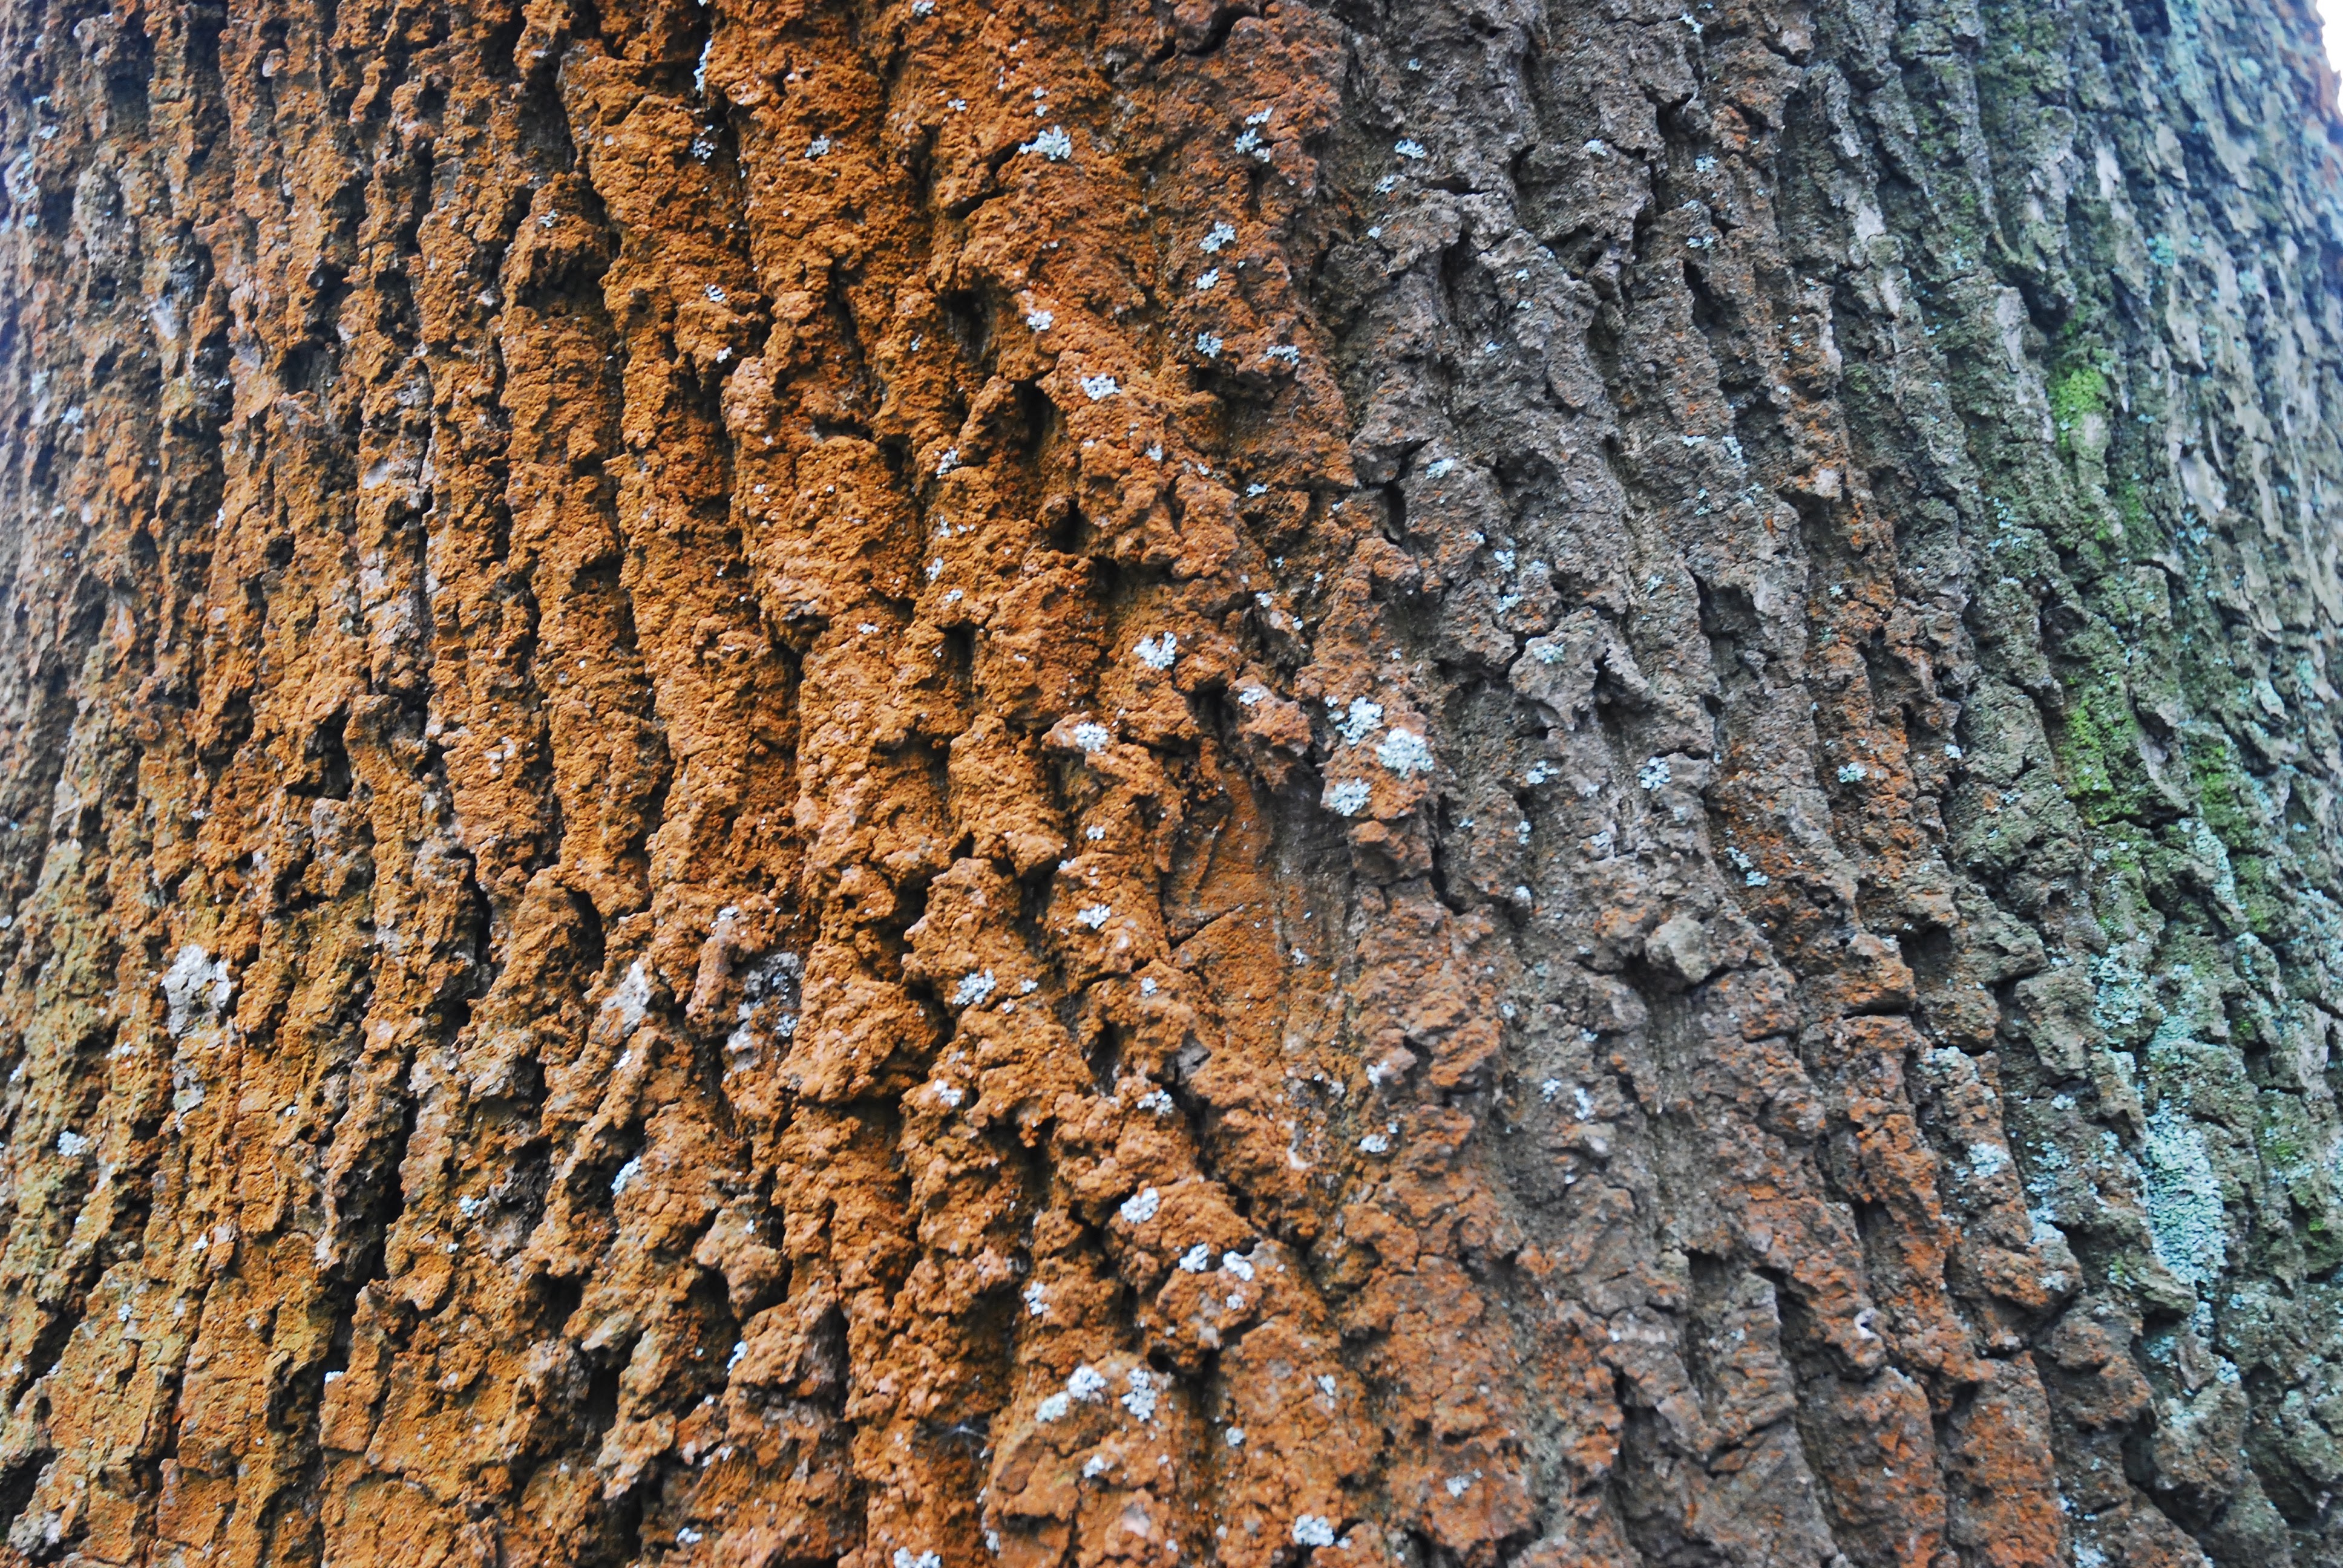
tree, nature, forest, rock, branch, plant, wood, texture, leaf, trunk, wall, wildlife, autumn, soil, geology, woody plant